Charles Beauclerk, 13th Duke of St Albans

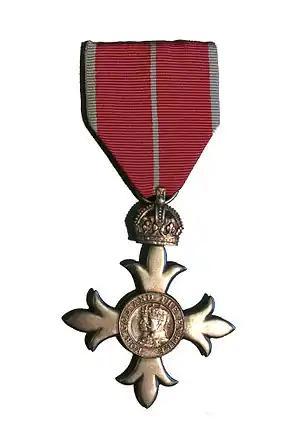
OBE insignia

St Albans died in 1988 at the age of 73 and was succeeded in the dukedom and other titles by his eldest son, Murray.